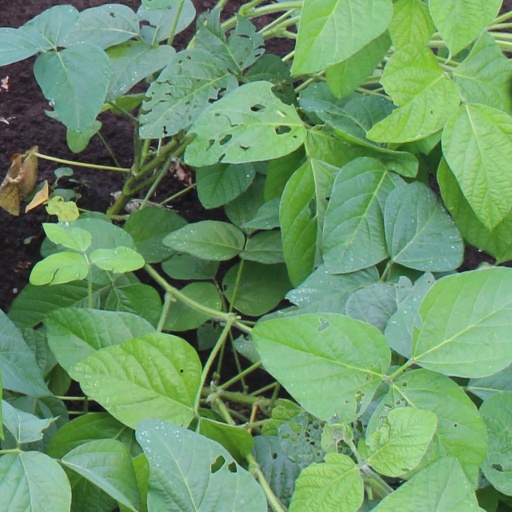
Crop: soybean